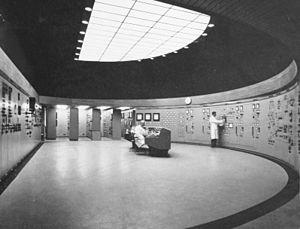
Le programme nucléaire militaire de la Suède, visant à la production de bombes atomiques, voit le jour en 1945. Il est mené parallèlement à des recherches sur la protection contre les armes nucléaires, au sein de l'institut de recherche de la Défense, et certaines activités sont entourées du plus grand secret. Le programme est arrêté en 1972, essentiellement pour des raisons politiques, sans qu'aucune arme nucléaire n'ait été construite, mais des raisons économiques ont aussi joué.
La centrale nucléaire d'Ågesta fut la première centrale nucléaire commerciale suédoise. Elle produisait essentiellement de la chaleur à destination du quartier de Farsta, dans la banlieue sud de Stockholm. Une fraction de l'énergie produite était aussi convertie en électricité. L'installation a fermé en 1974, et le site est aujourd'hui utilisé comme terrain d'exercice par les sapeurs-pompiers de Stockholm.